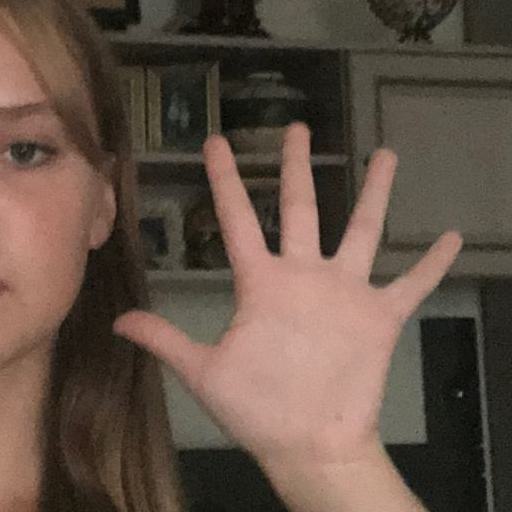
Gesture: palm